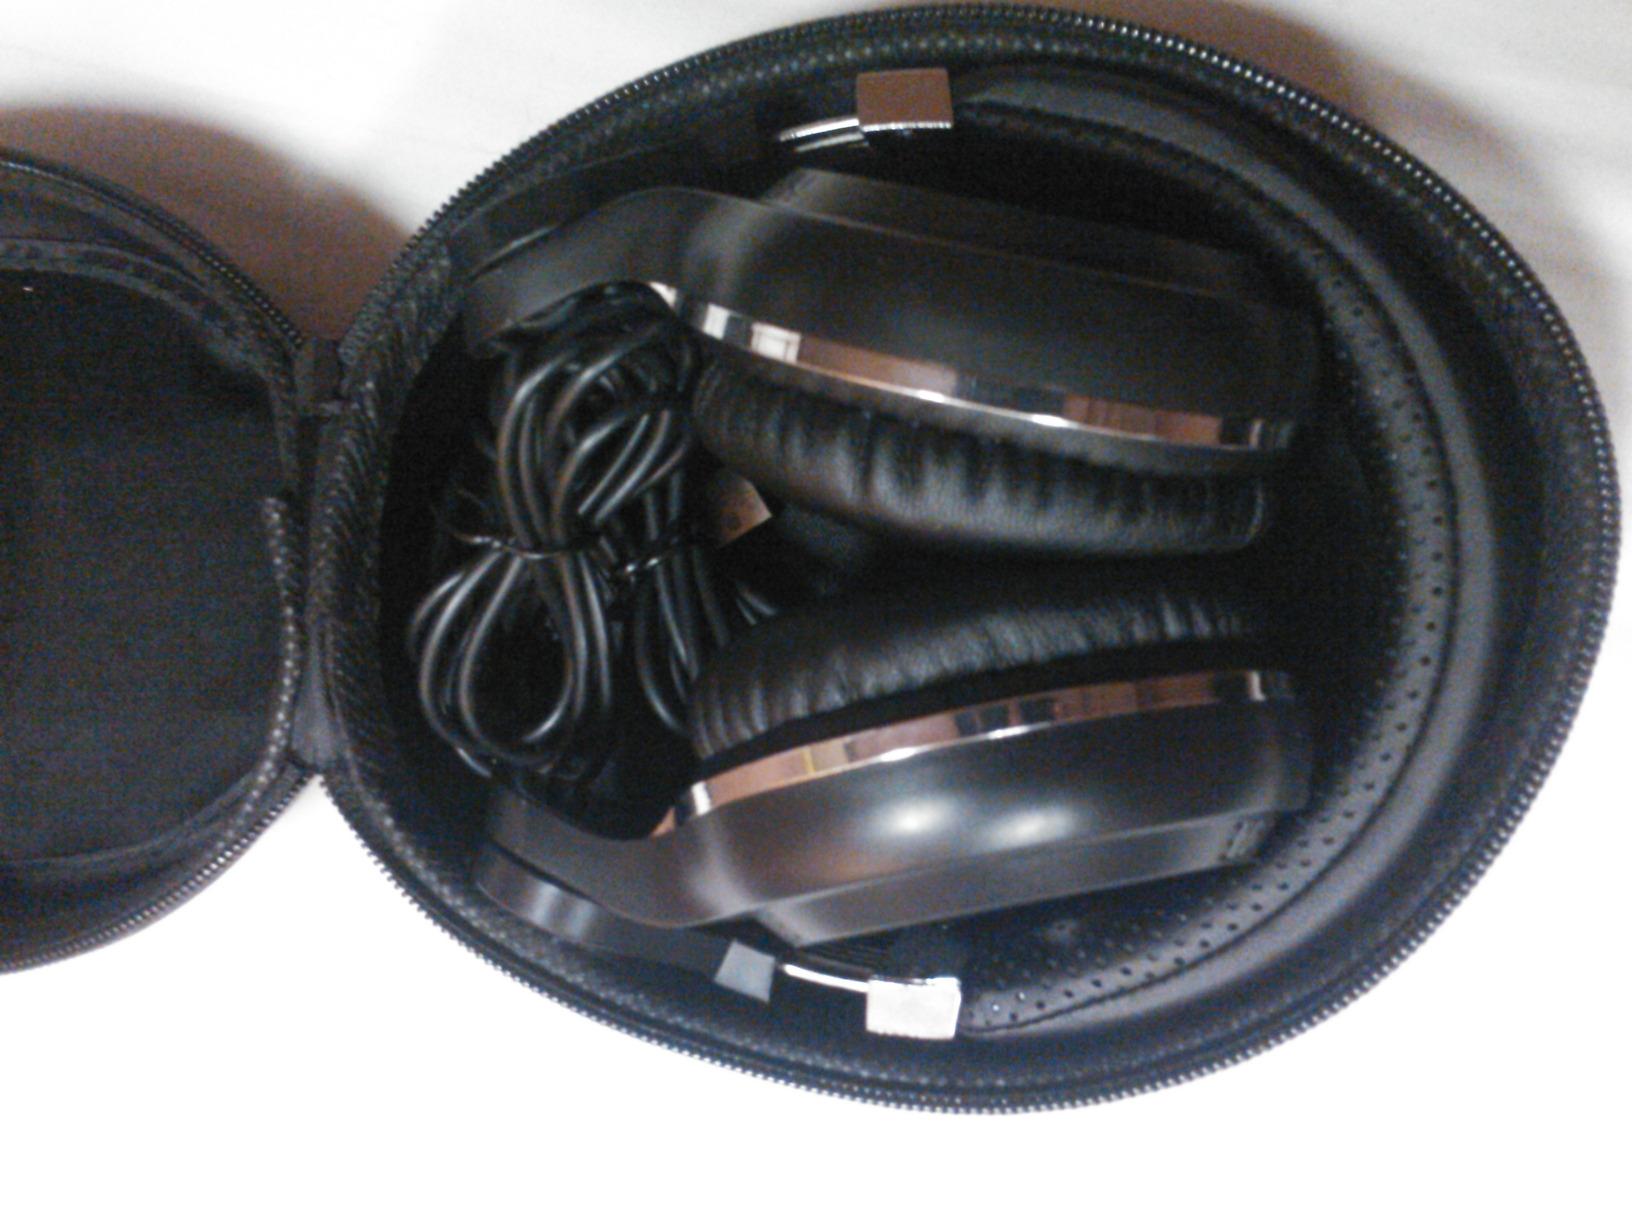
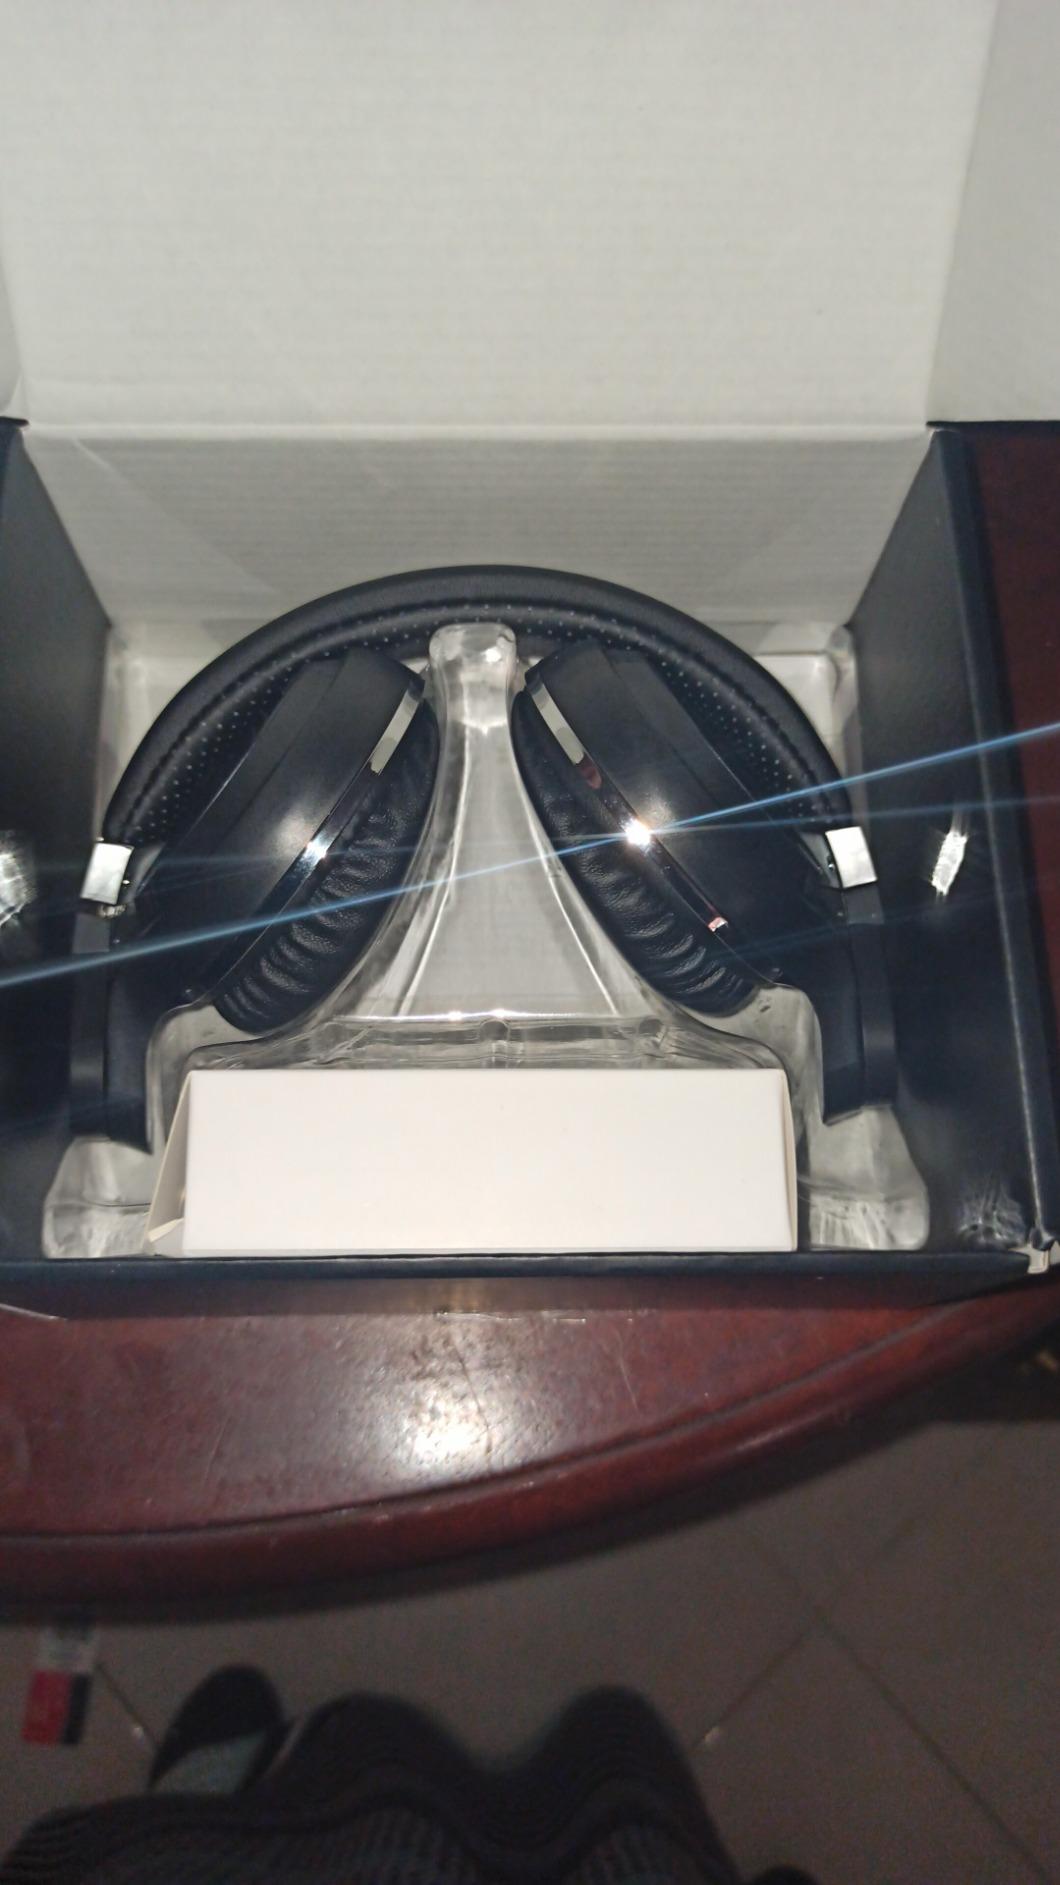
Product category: headphones
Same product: yes